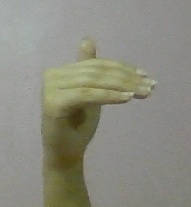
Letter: khaa